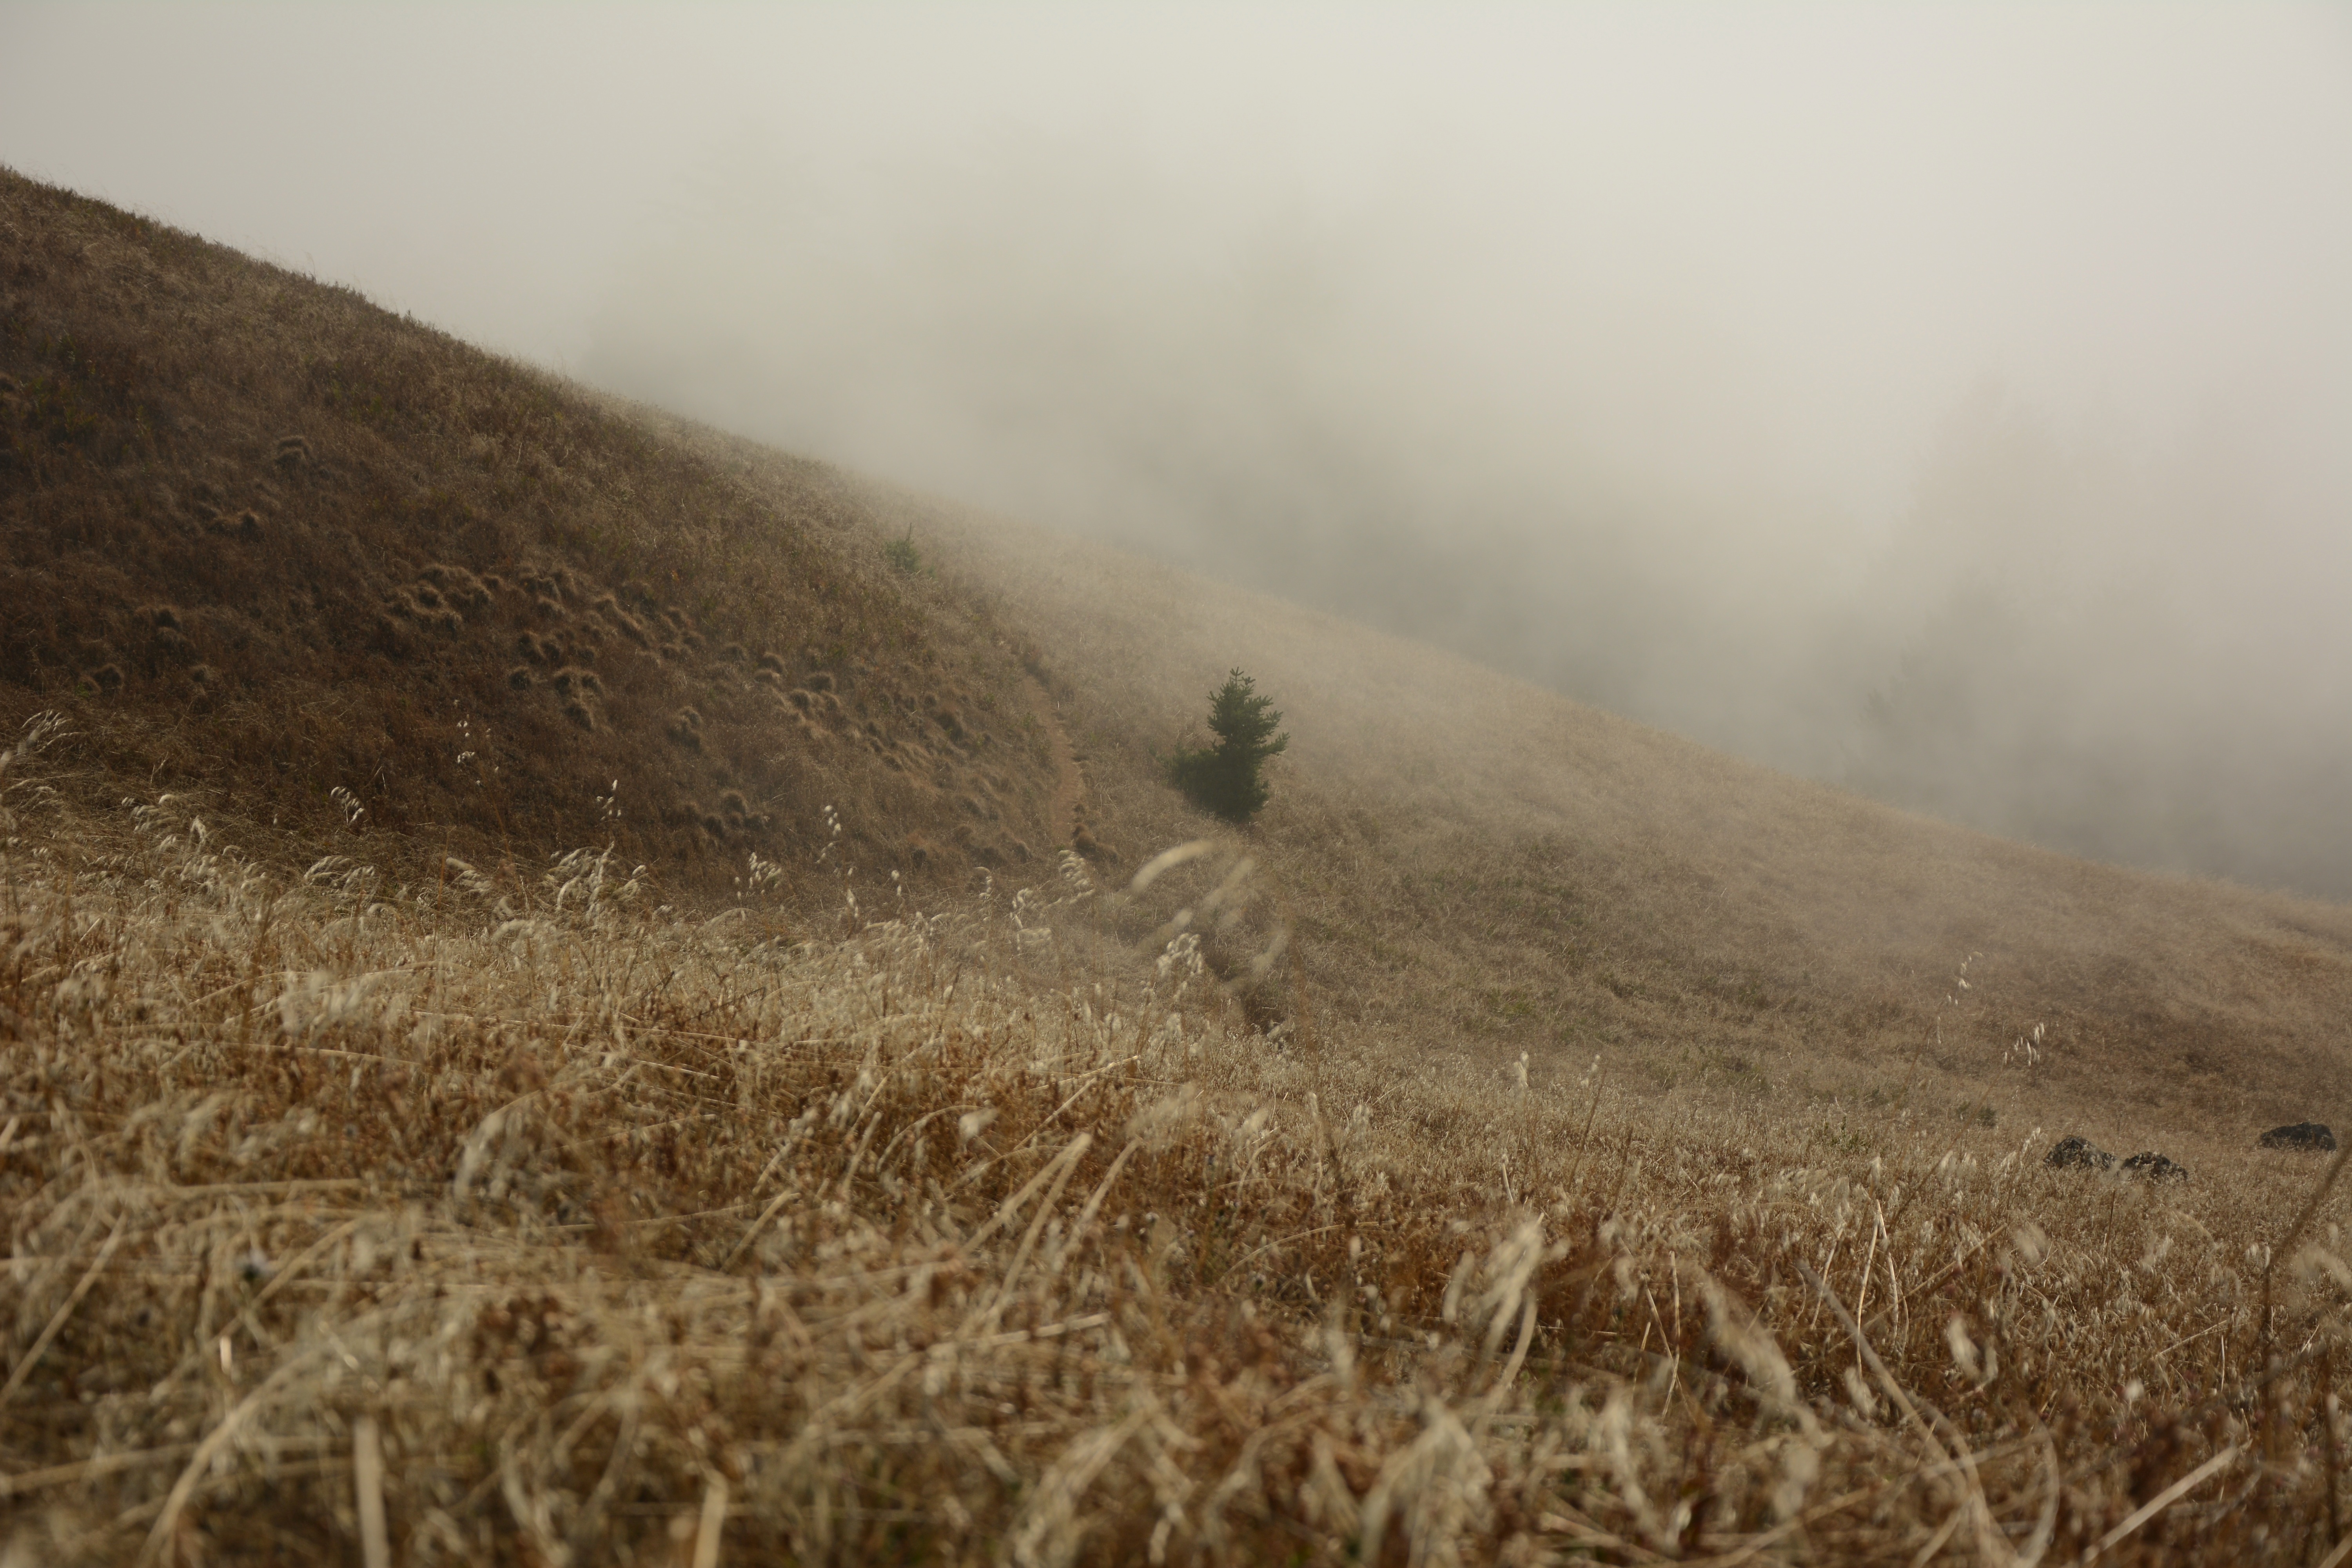
grass, cloud, fog, field, prairie, morning, hill, rural, crop, weather, soil, agriculture, plain, grassland, rural area, atmospheric phenomenon, grass family